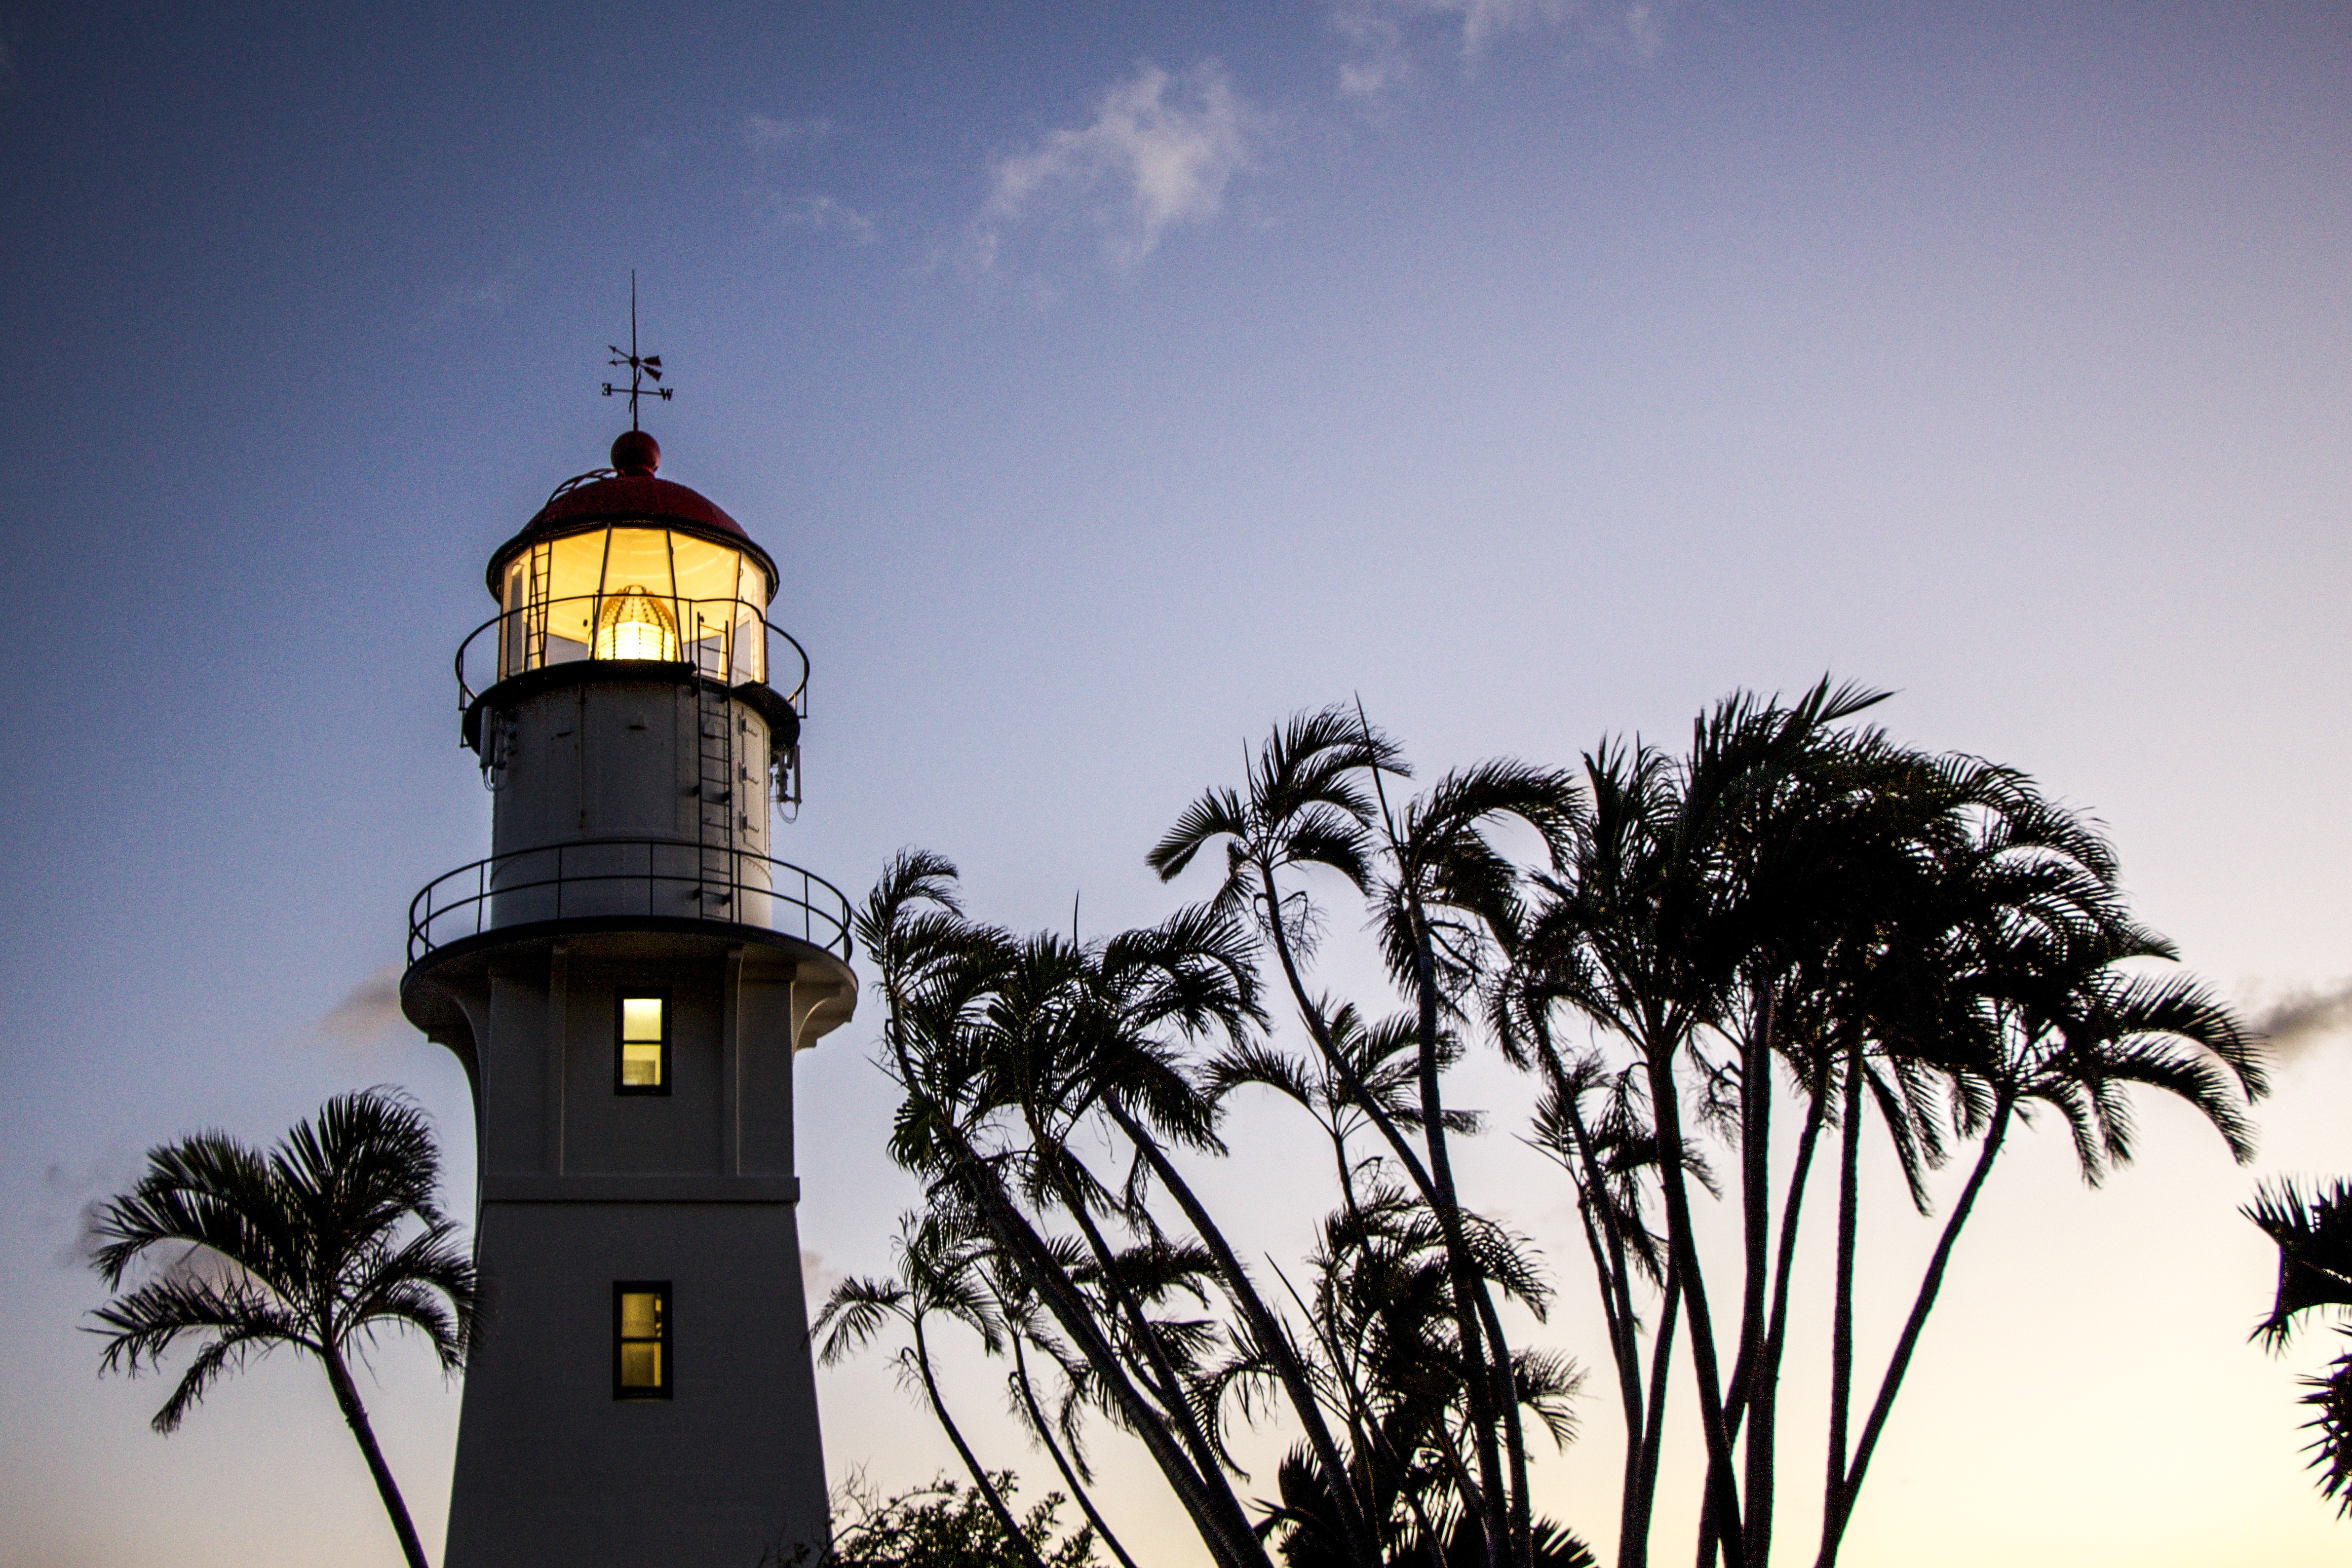
beach, landscape, sea, coast, tree, water, nature, ocean, horizon, mountain, light, lighthouse, sky, sunset, white, palm tree, shore, purple, building, summer, vacation, travel, coastline, dusk, idyllic, evening, tower, palm, tropical, island, landmark, beacon, blue, street light, hawaii, colorful, yellow, tourism, leisure, lighting, outdoors, lazy, clouds, turquoise, hawaiian, pacific, oahu, summer beach, oahu lighthouse, makapuu